Sun Moon Lake

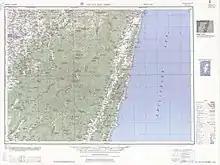
Map including Sun Moon Lake (labeled as Jih-yüeh T’an (Jitsugetsu-tan) ) (1951)

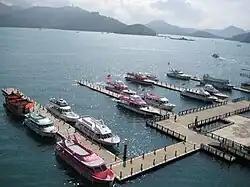
Shuishe Pier

Under Japanese rule, the island was renamed . After Chiang Kai-shek's Nationalist Government moved to Taiwan, the island was renamed "Kwanghwa Island" and in 1978 the local government built a pavilion where annual weddings took place. In 1999, the 921 earthquake destroyed the pavilion and sank most of the island. In recent years, due to increasing social and political awareness, more deference and recognition are being given to Taiwanese aborigines. As a result, after the 921 earthquake, the island was renamed in the Thao language as "Lalu".